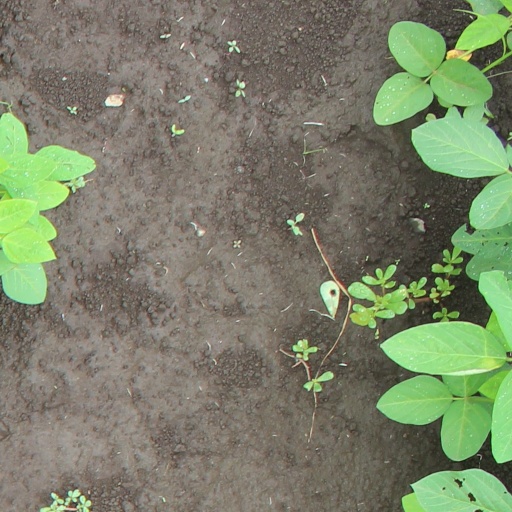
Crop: soybean